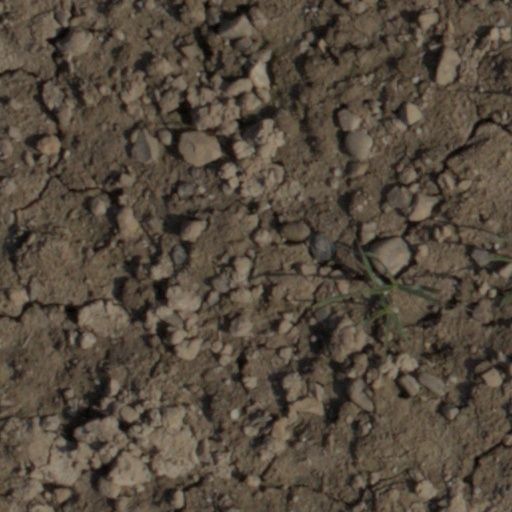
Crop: wheat